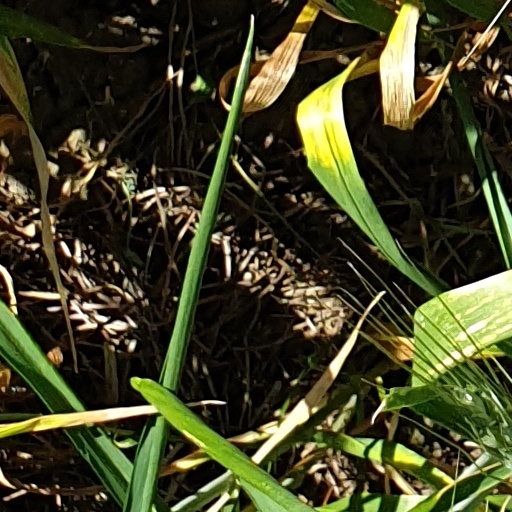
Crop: wheat